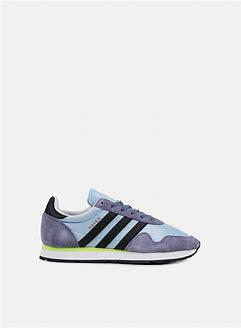
Brand: Adidas
Model: Haven